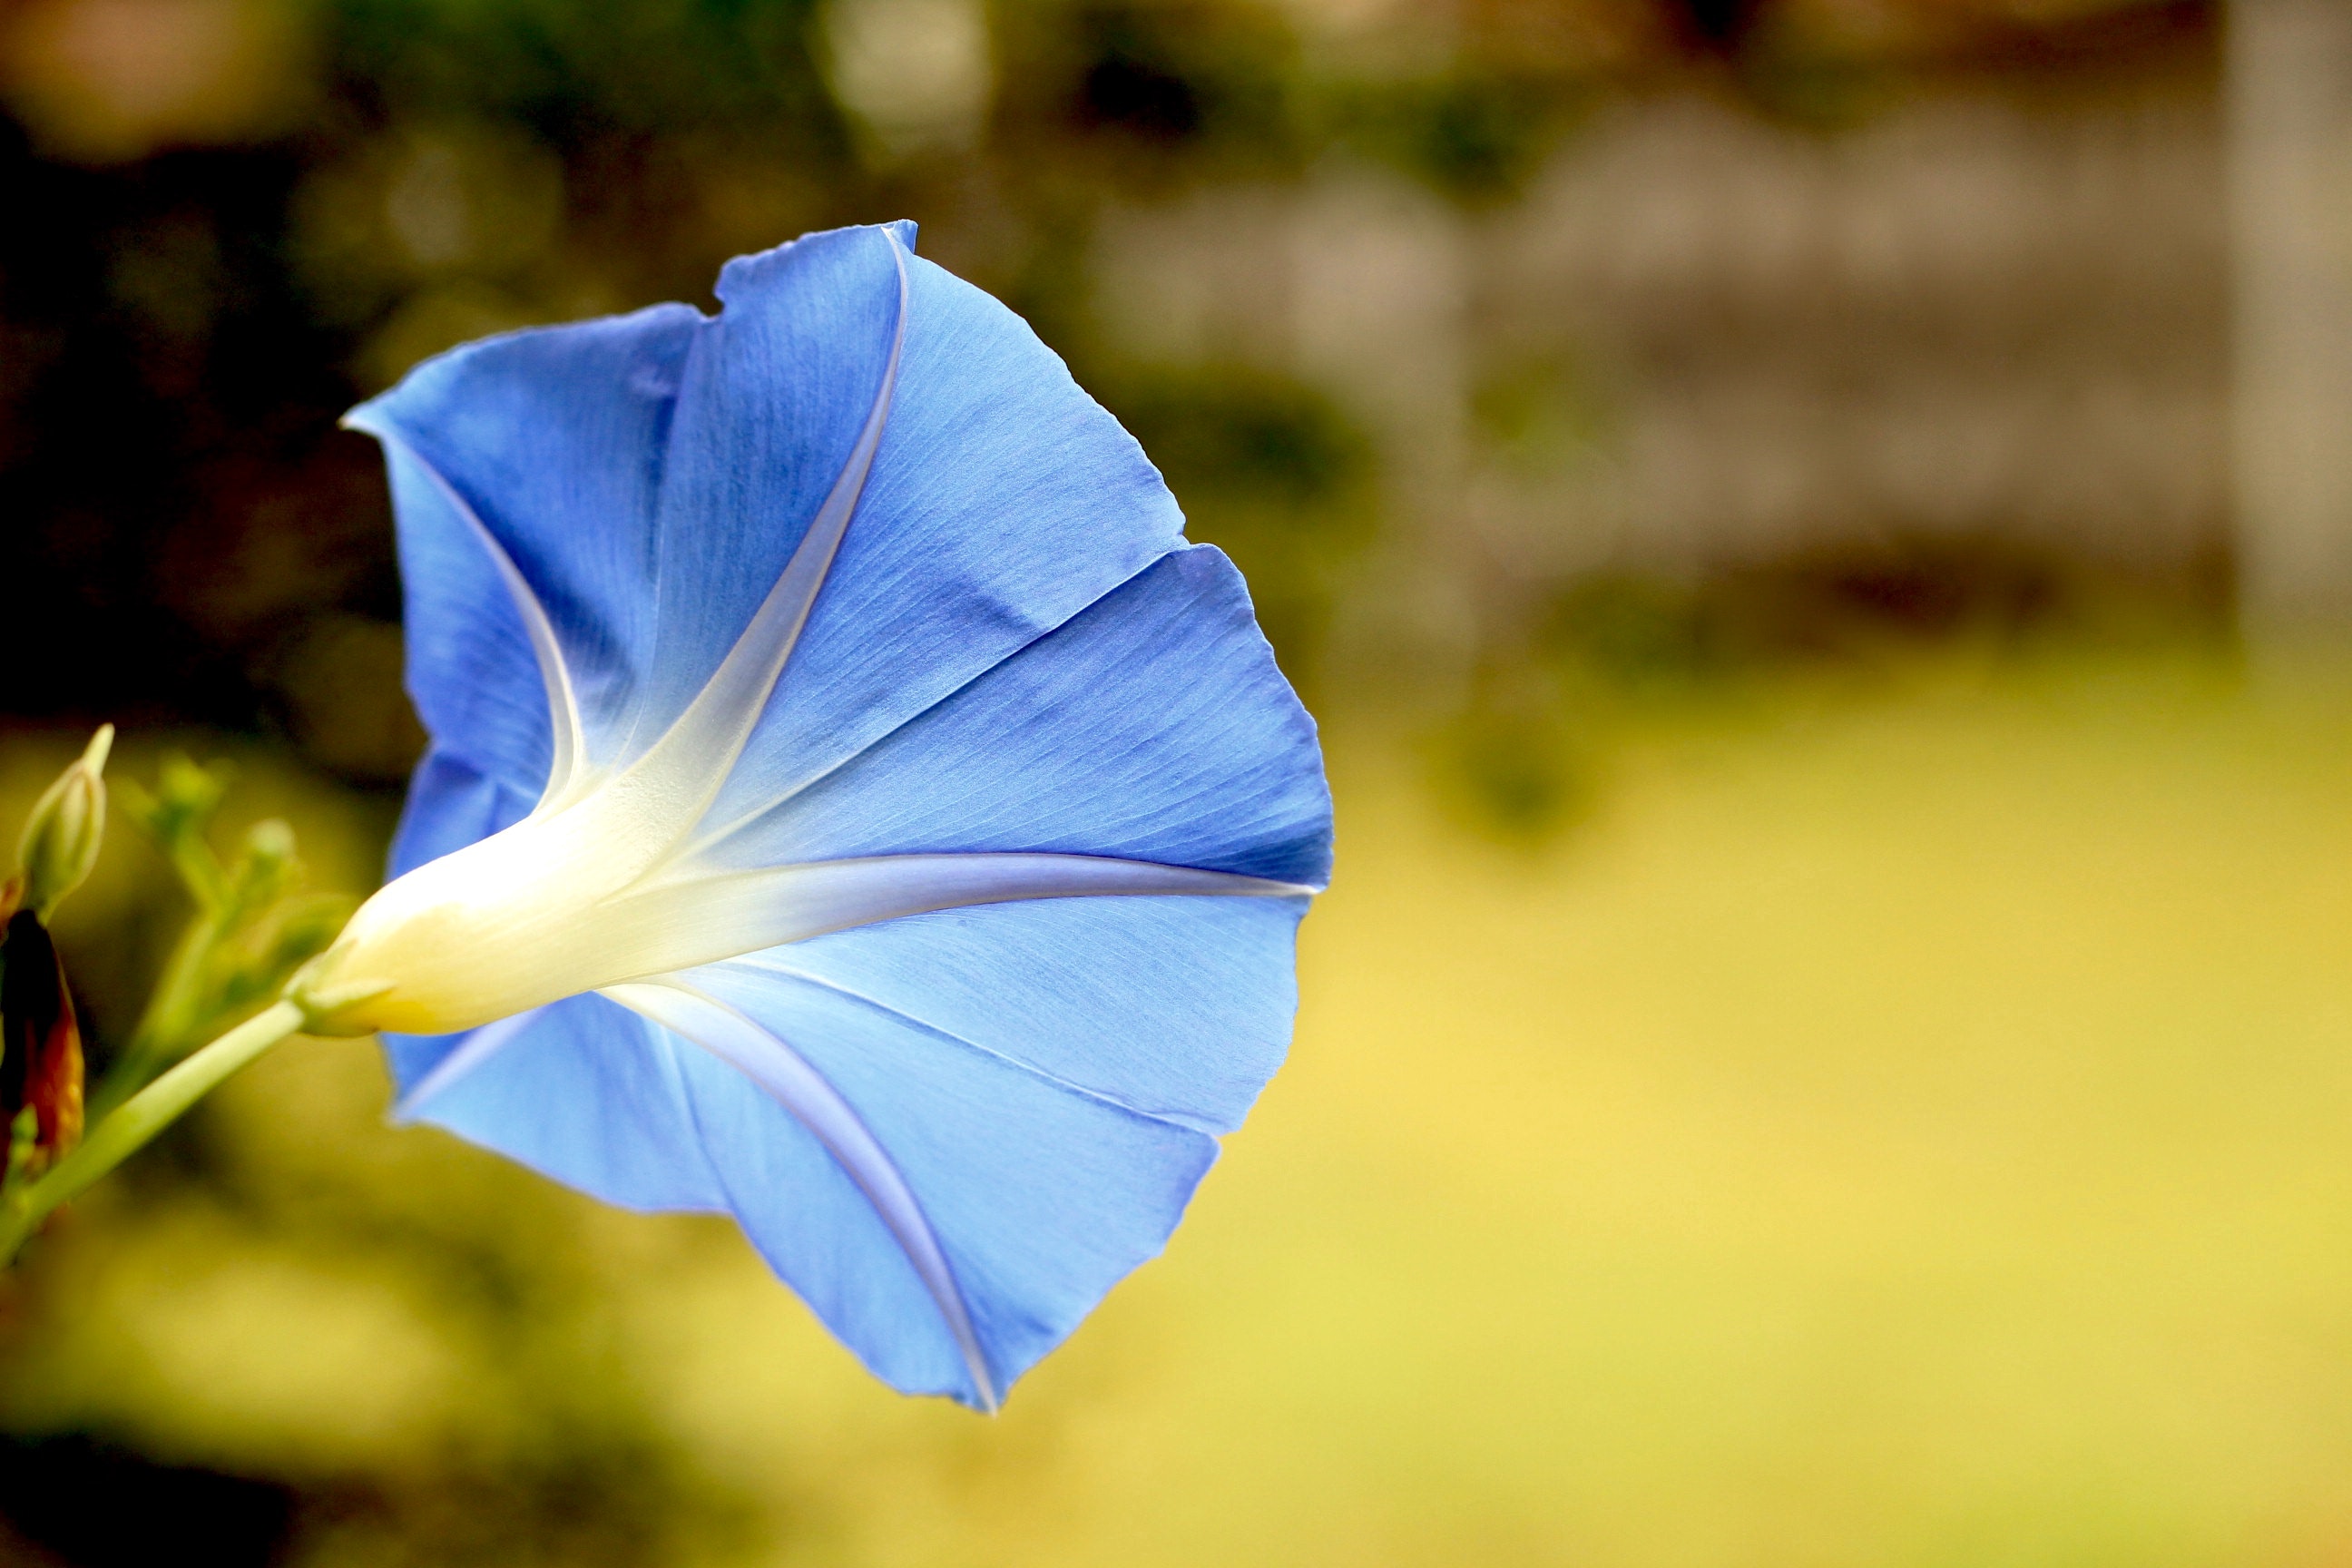
blue, flower, petal, plant, beach moonflower, morning glory, morning glory family, solanales, close up, leaf, flowering plant, sky, wildflower